Drumburgh railway station

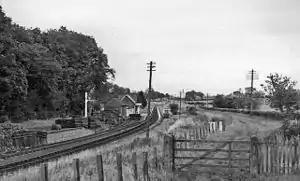
Burgh-by-Sands railway station

In 1819 a port was constructed at Port Carlisle and in 1821, the Carlisle Navigation Canal. was built to take goods to Carlisle. The canal was closed in 1853 and much of it was infilled by the Port Carlisle Railway Company who constructed a railway that started passenger services in 1854, discontinuing them two years later when the Carlisle & Silloth Bay Railway & Dock Company's (C&SBRDC) new railway to Silloth opened, utilising the Port Carlisle Branch as far as Drumburgh. A brief resurgence of business at Port Carlisle had taken place upon the opening of the railway, taken away however by the new port at Silloth and the transfer of the steamer service to Liverpool.